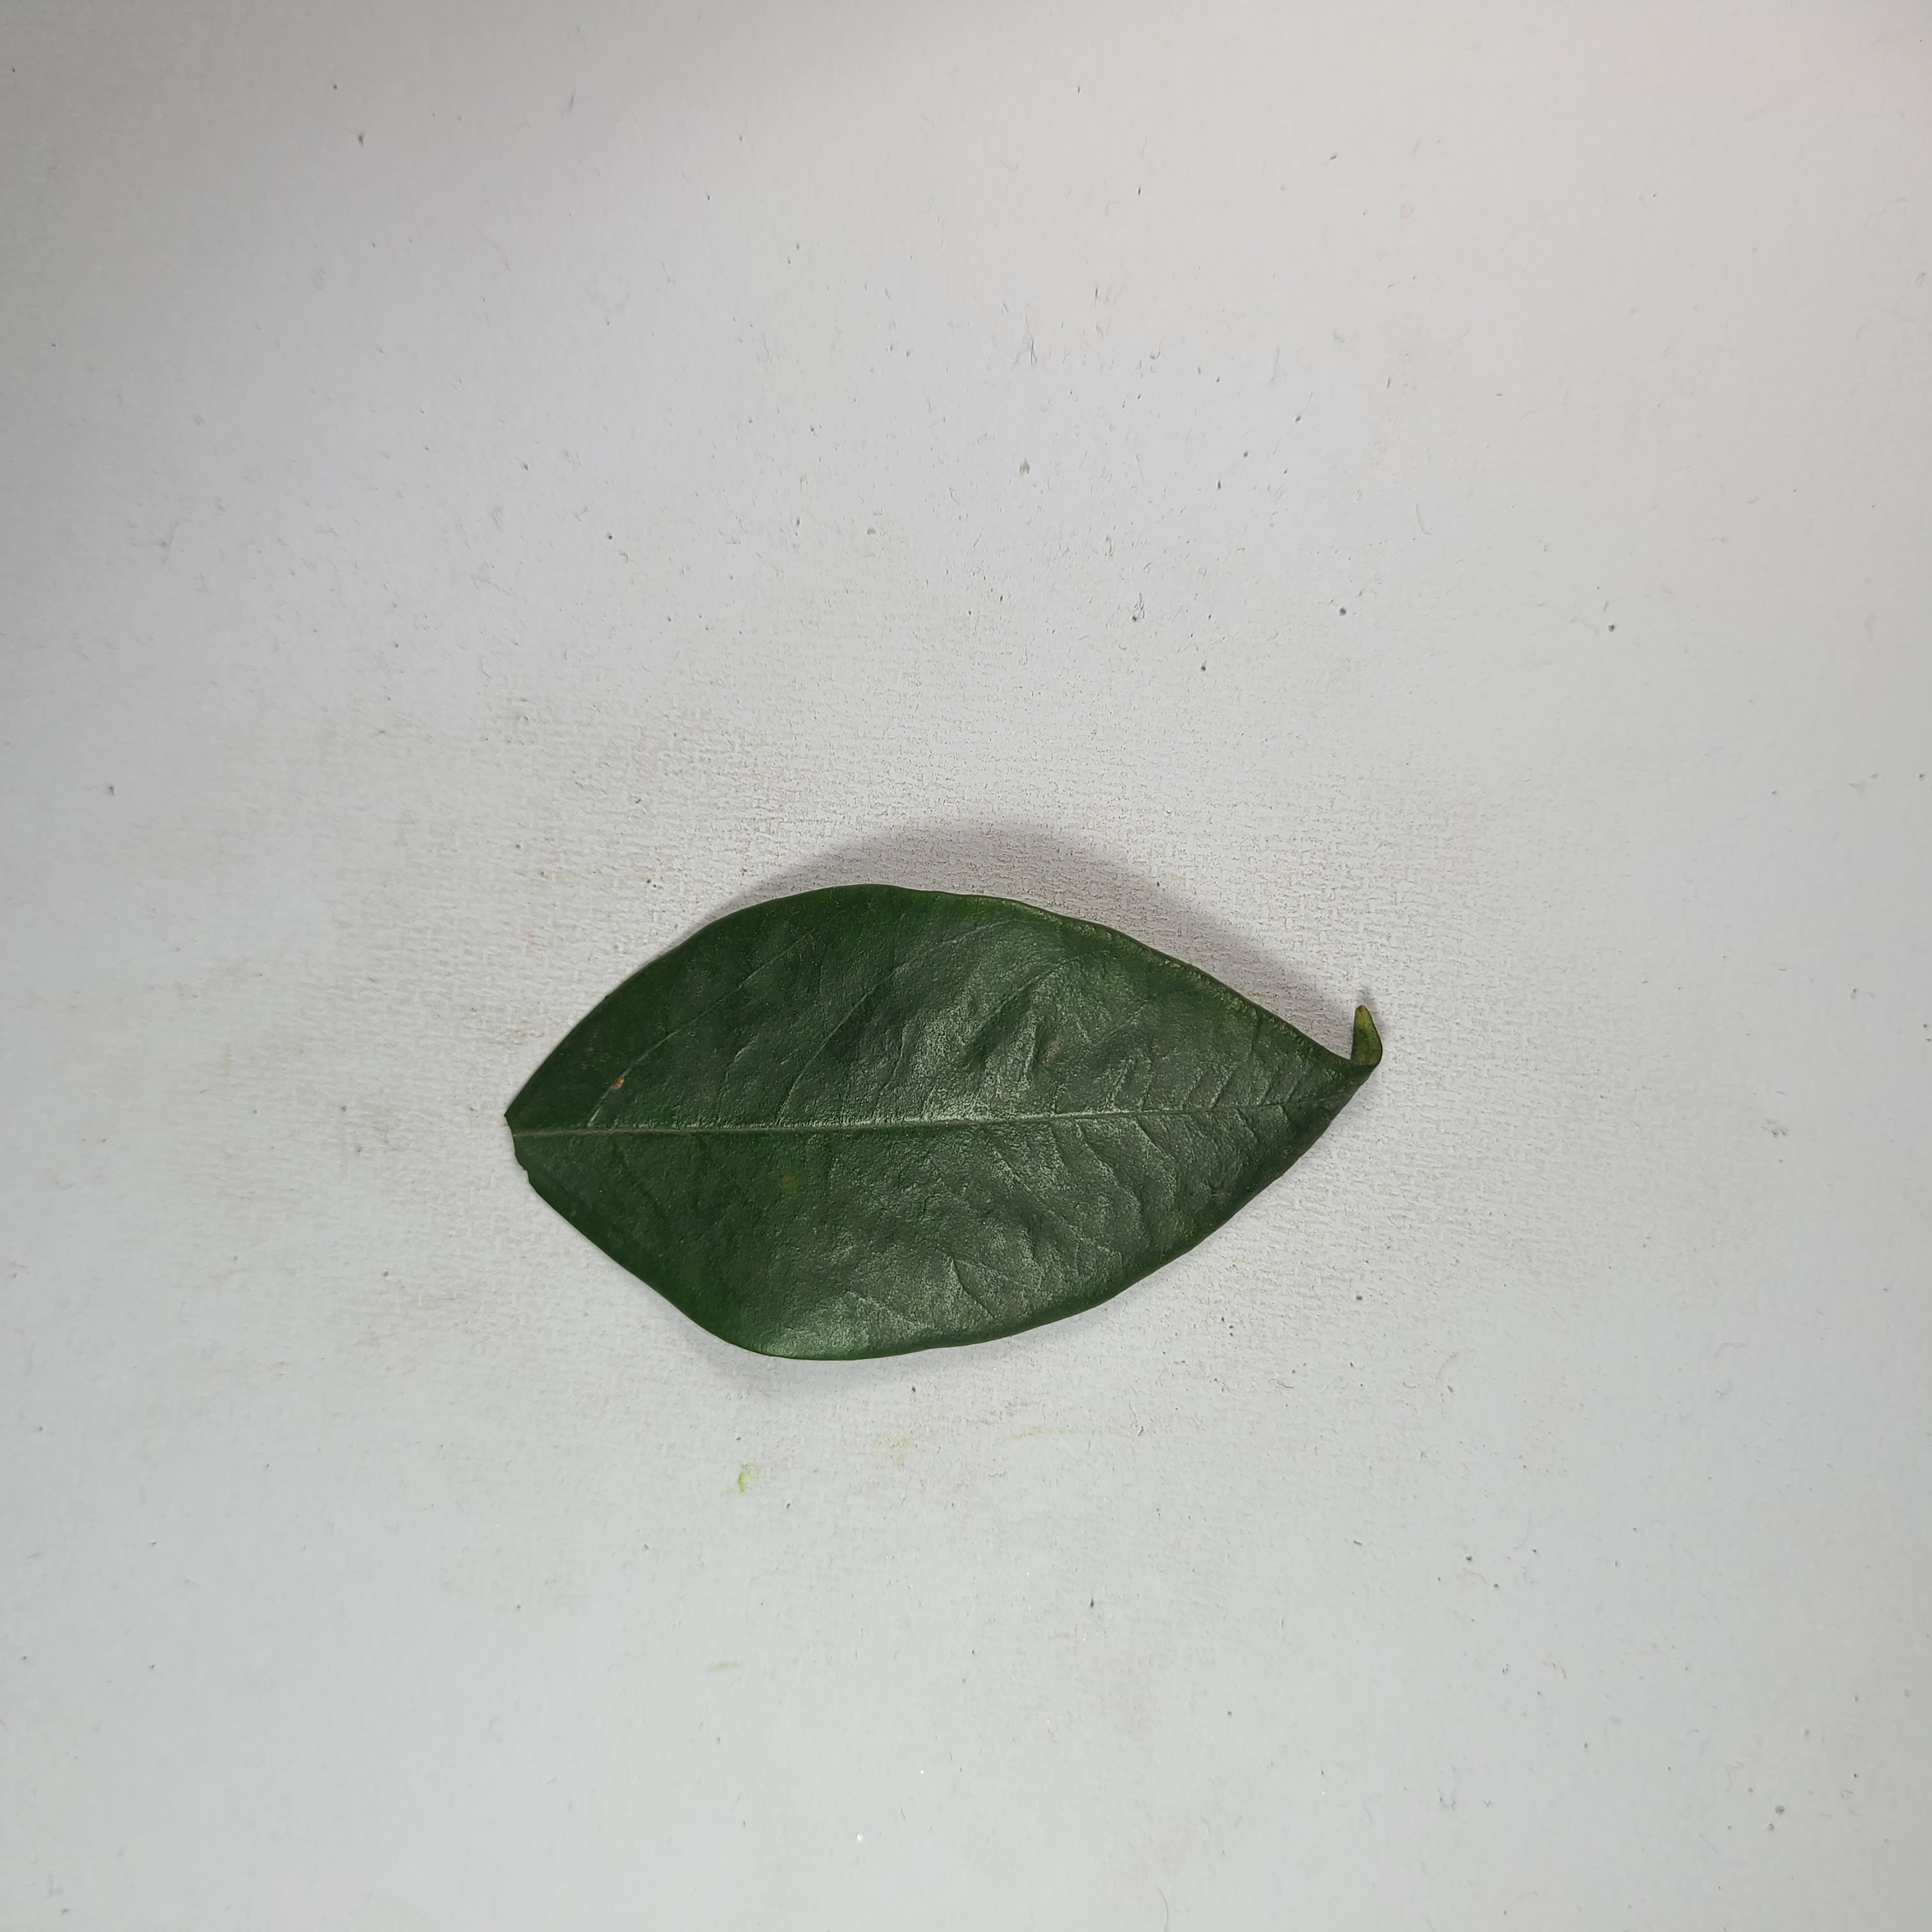
Label: Healthy Leaves